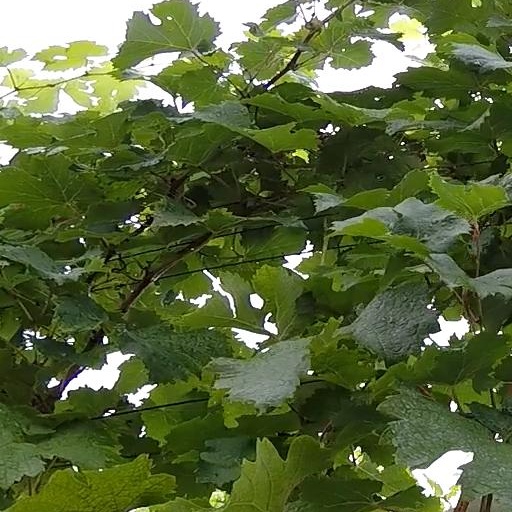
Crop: grape